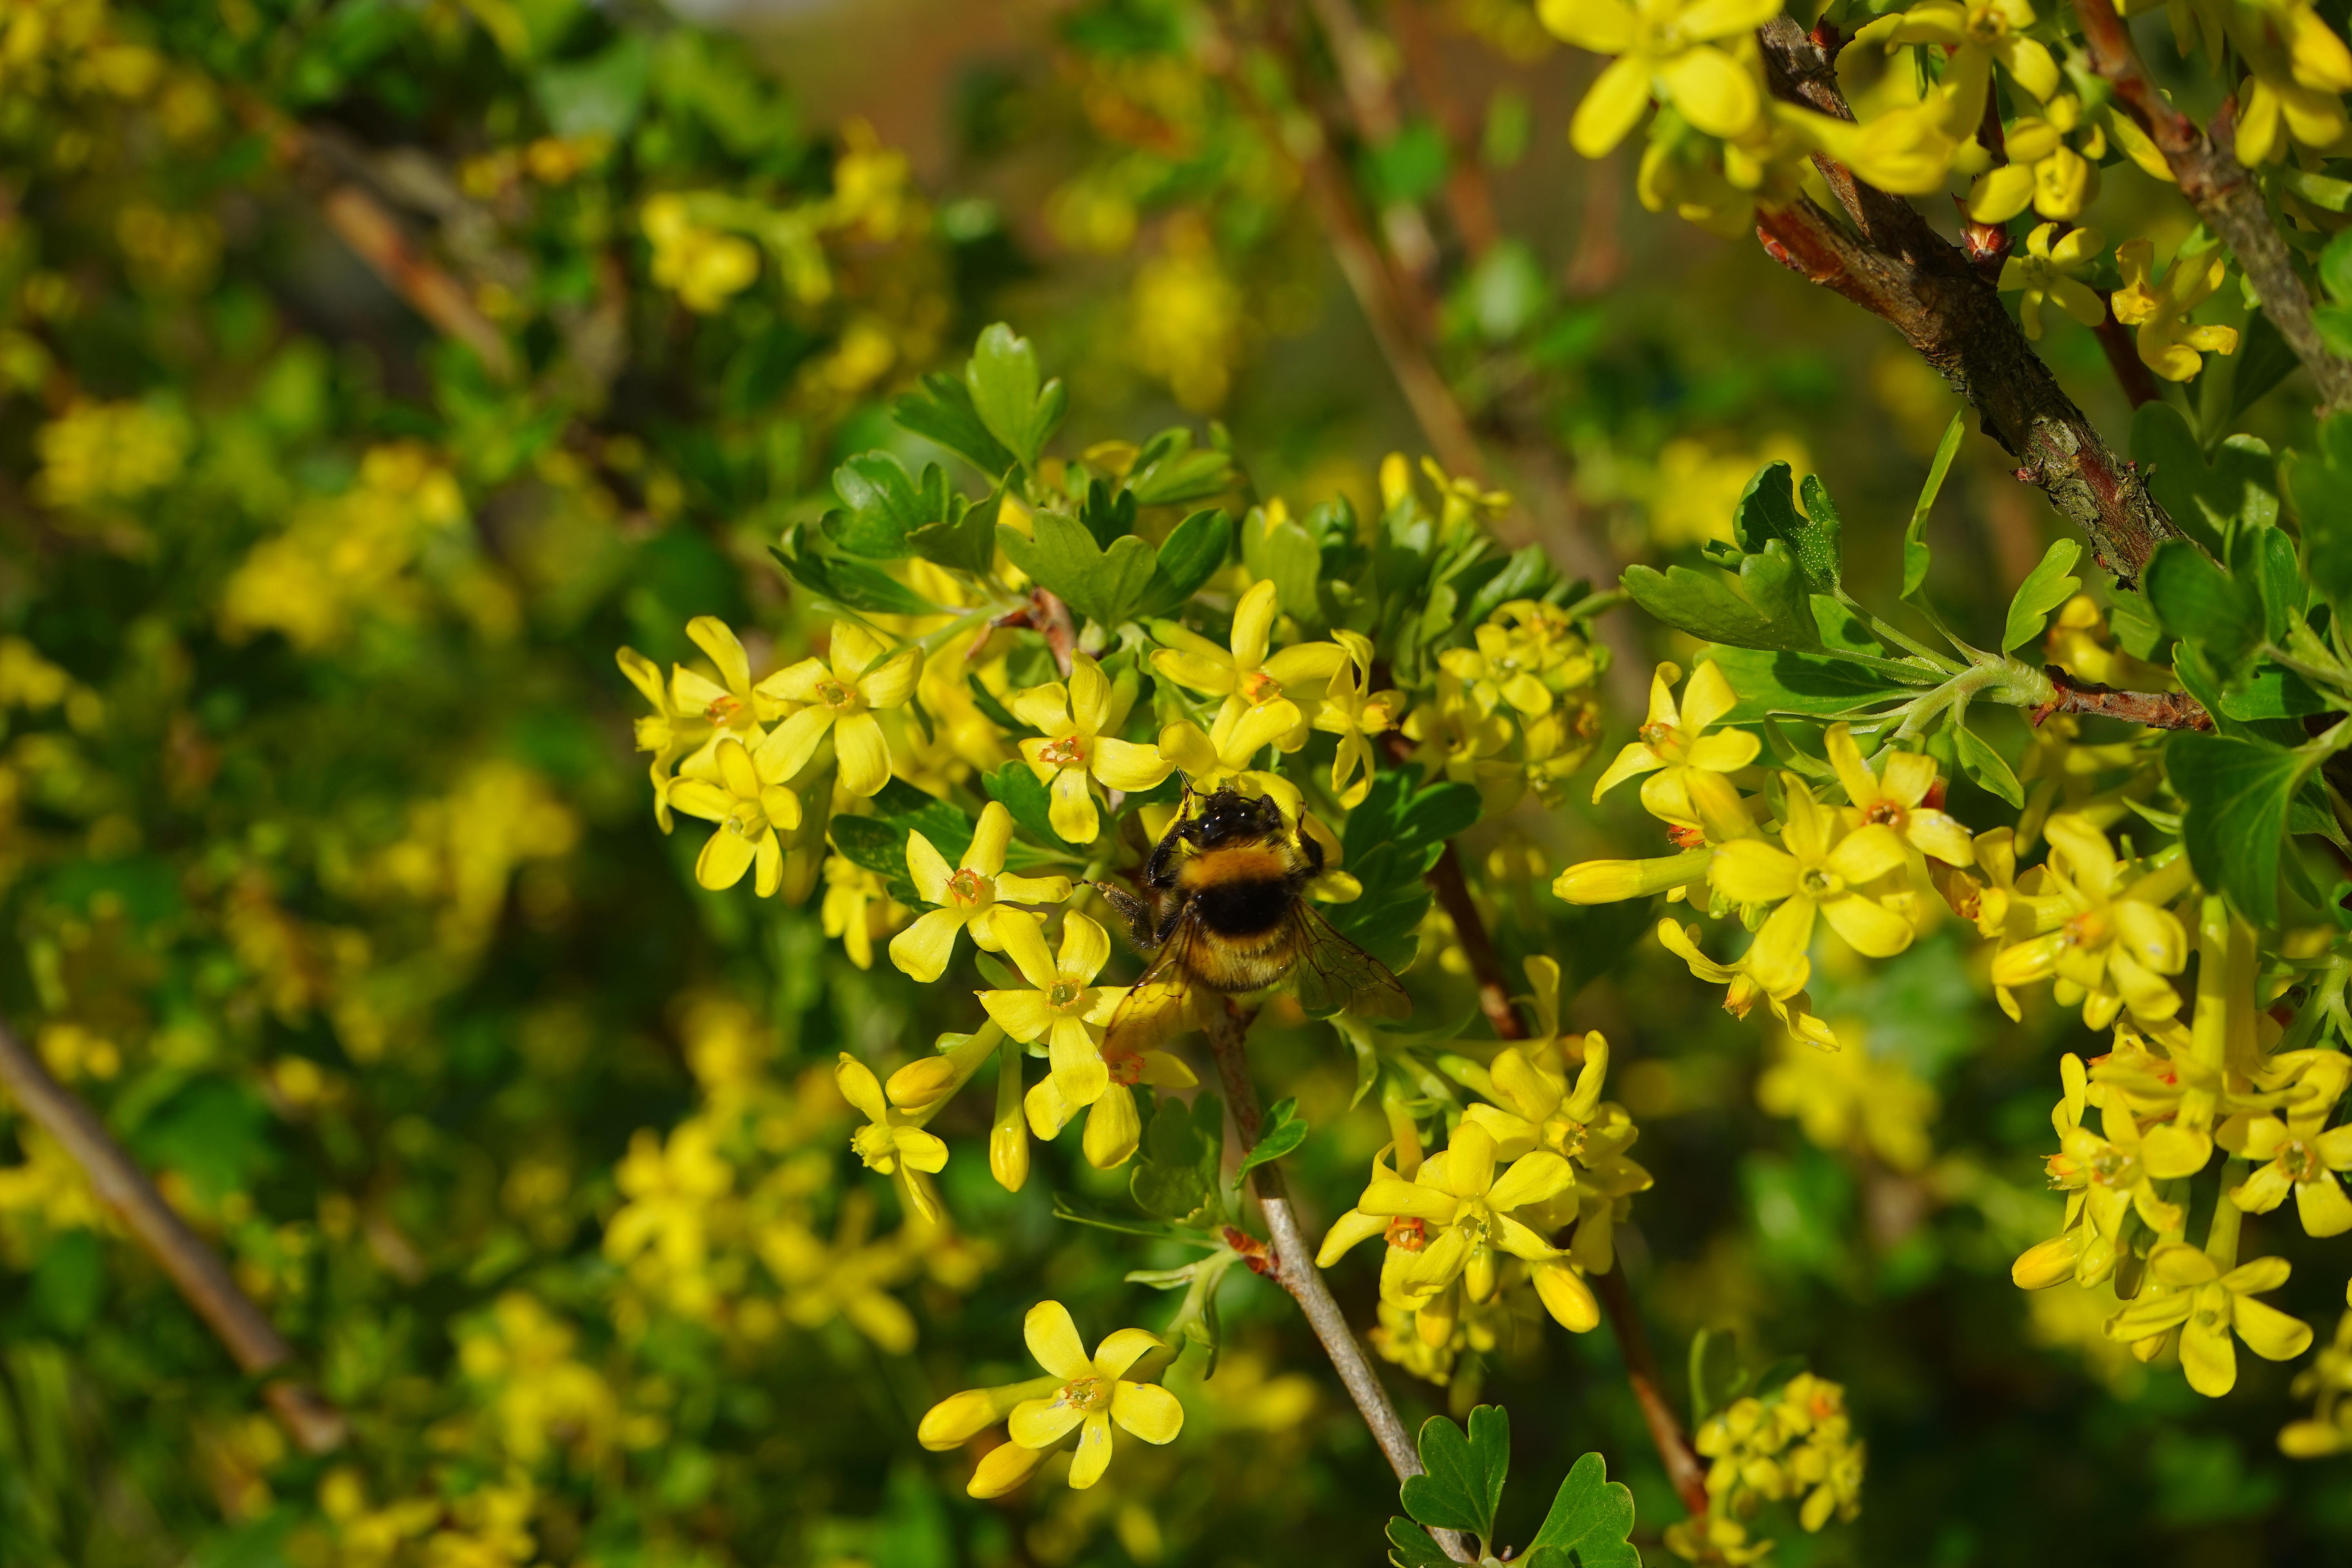
tree, nature, branch, blossom, plant, meadow, sunlight, leaf, flower, bush, food, green, produce, evergreen, autumn, botany, yellow, flora, rapeseed, wildflower, flowers, shrub, rue, macro photography, flowering plant, currant, gooseberry greenhouse, ribes, subshrub, woody plant, land plant, ribes aureum, grossulariaceae